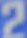
Number: 2